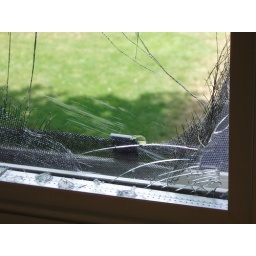
Max's window broken by flying debris